Extreme skiing

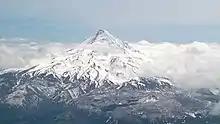
Mount Hood, the location of Saudan's 'first descent'.

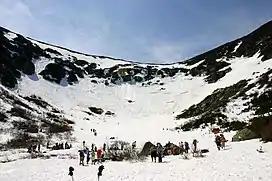
Tuckerman's Ravine, found on Mount Washington in New Hampshire, is a popular location for extreme skiing in North America.

Extreme skiing is a form of skiing performed on long, steep (typically from 45 to 60+ degrees, or grades of 100 to 170 percent) slopes in mountainous terrain. The French coined the term 'Le Ski Extreme' in the 1970s. The first practitioners include Swiss skier Sylvain Saudan, who invented the "windshield wiper" turn in the mid-1960s, and in 1967 made the first descents of slopes in the Swiss, French and Italian Alps that were previously considered impossible. Saudan's 'first descent' in America was at Mt. Hood March 3, 1971. Early American practitioners include Bill Briggs, who descended Grand Teton on June 15, 1971. The Frenchmen Patrick Vallençant, Jean-Marc Boivin and and the Italians and were among those who further developed the art and brought notoriety to the sport in the 1970s and 1980s.